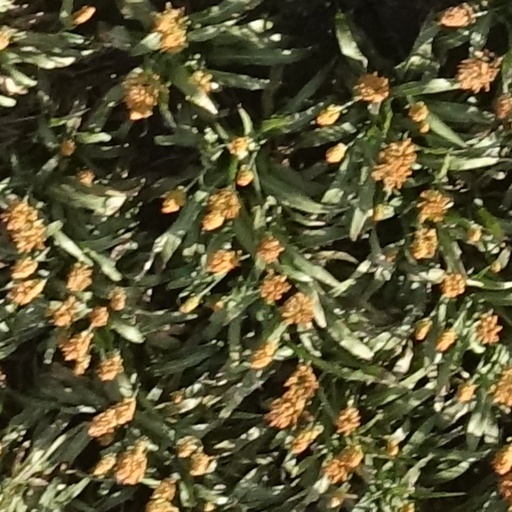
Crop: sorghum